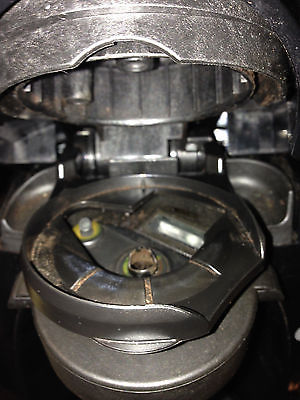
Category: coffee maker